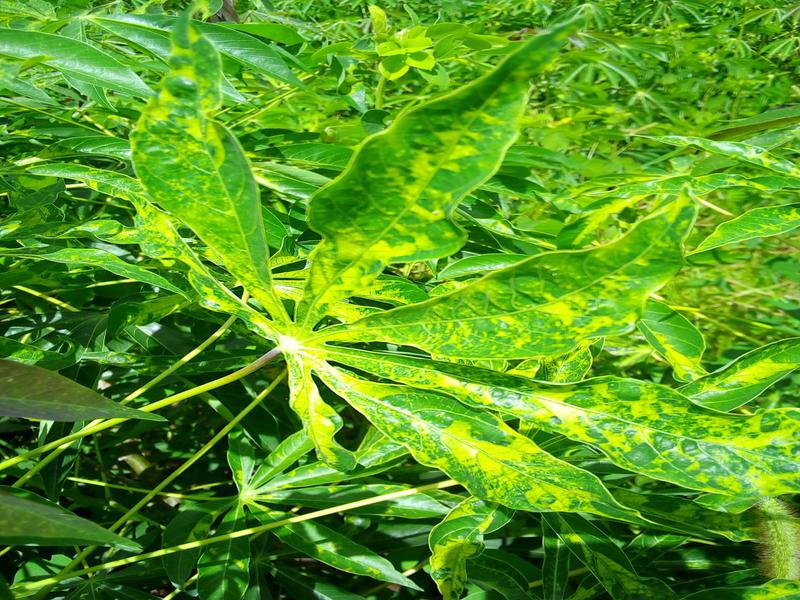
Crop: cassava
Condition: mosaic_disease